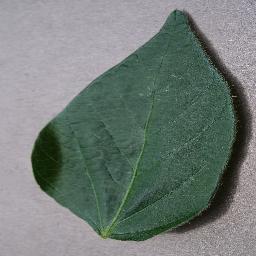
Label: Soybean___healthy